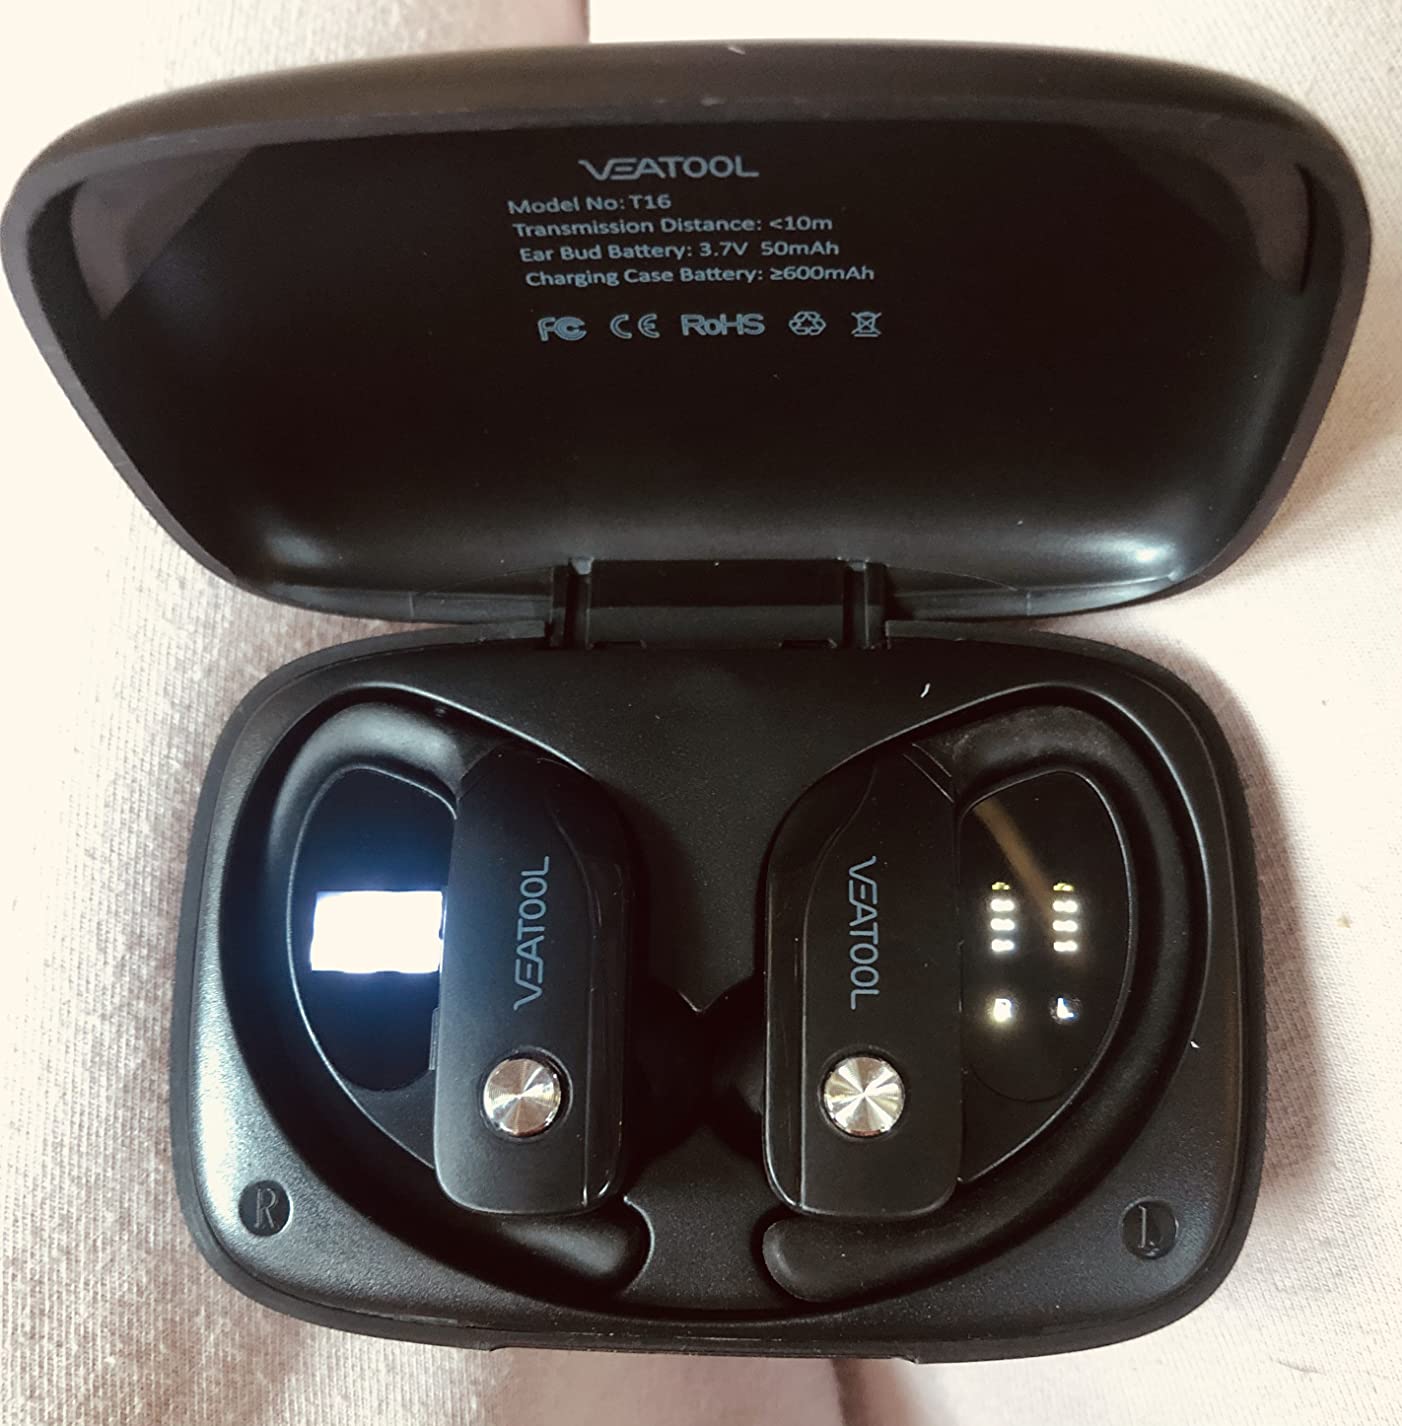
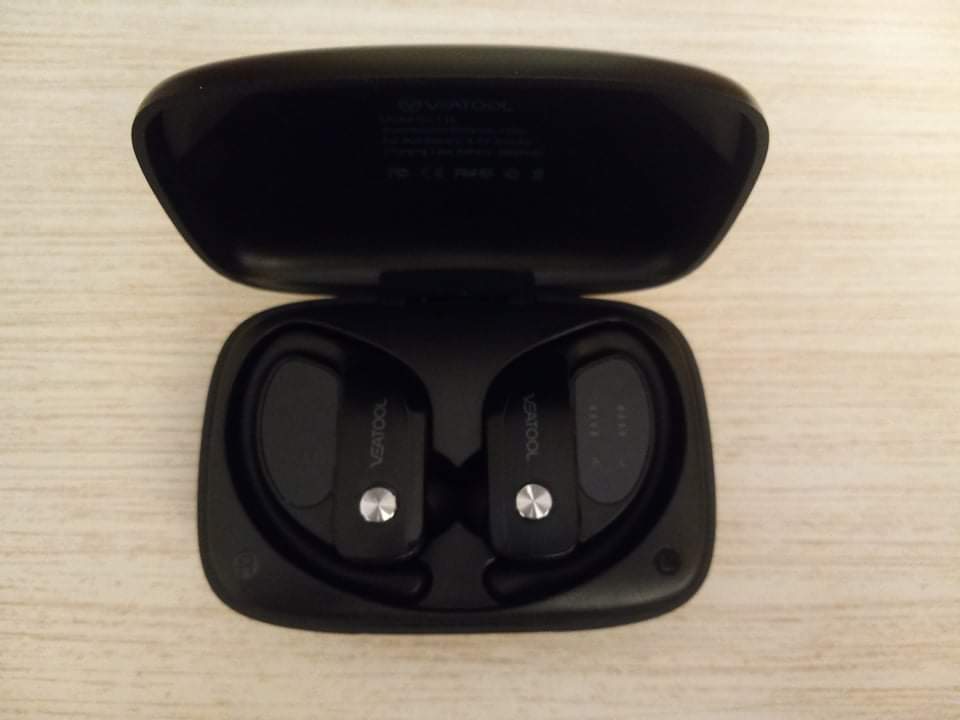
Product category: earbuds
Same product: no